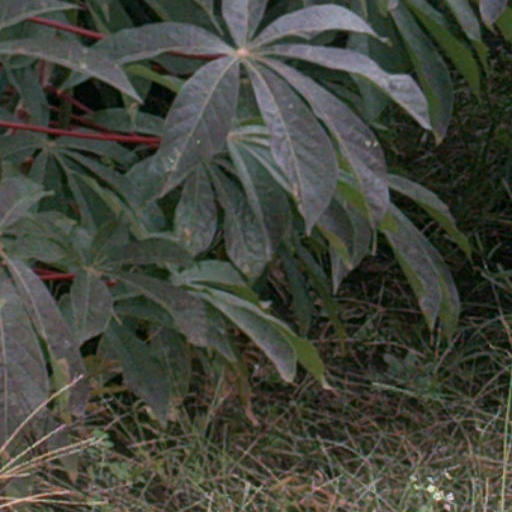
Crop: cassava